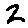
Label: 2